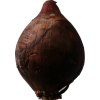
Label: red_onion